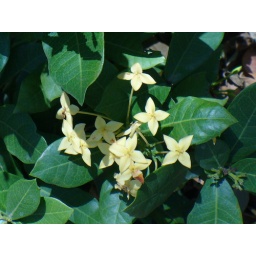
If anyone knows what this flower is, let me know. I want to plant it in my garden